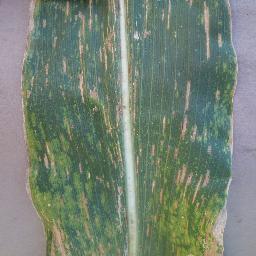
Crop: corn
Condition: (maize)_cercospora_spot_gray_spot